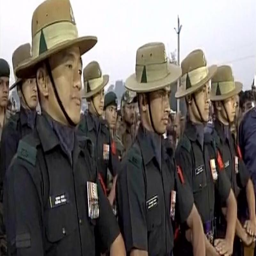
the army also paid rich tribute to people on wednesday .